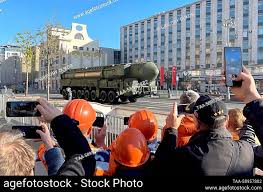
Label: Air Defense